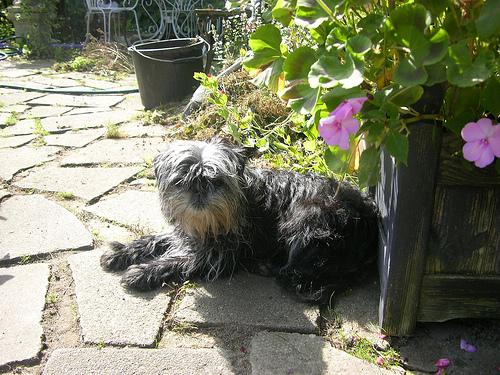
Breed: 200-n000012-affenpinscher